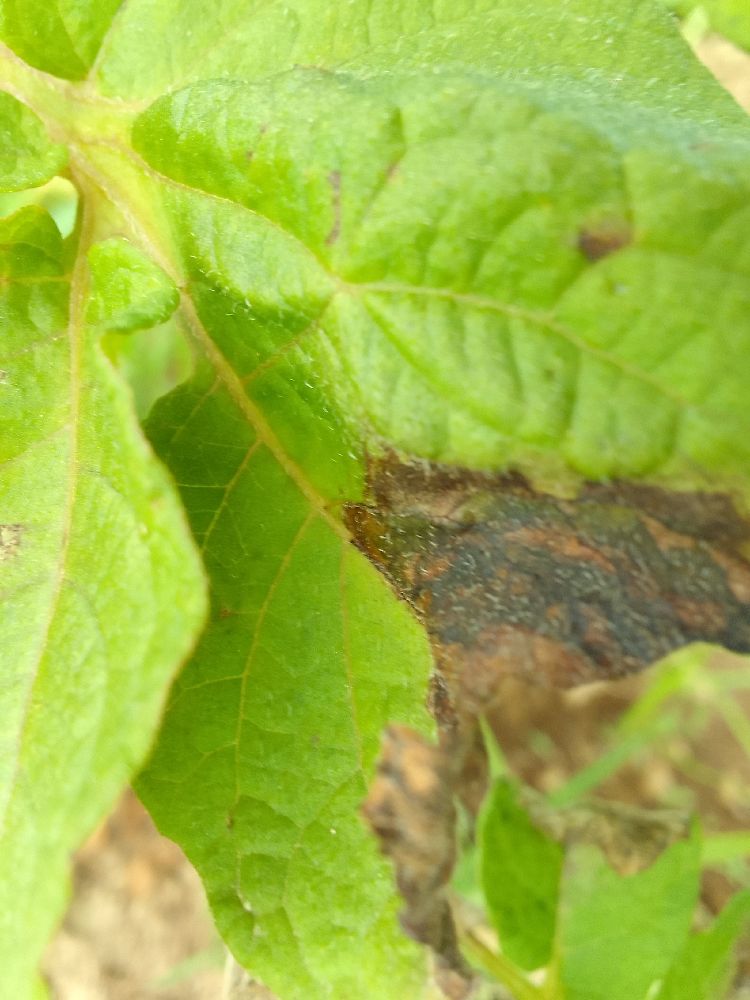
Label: Late blight